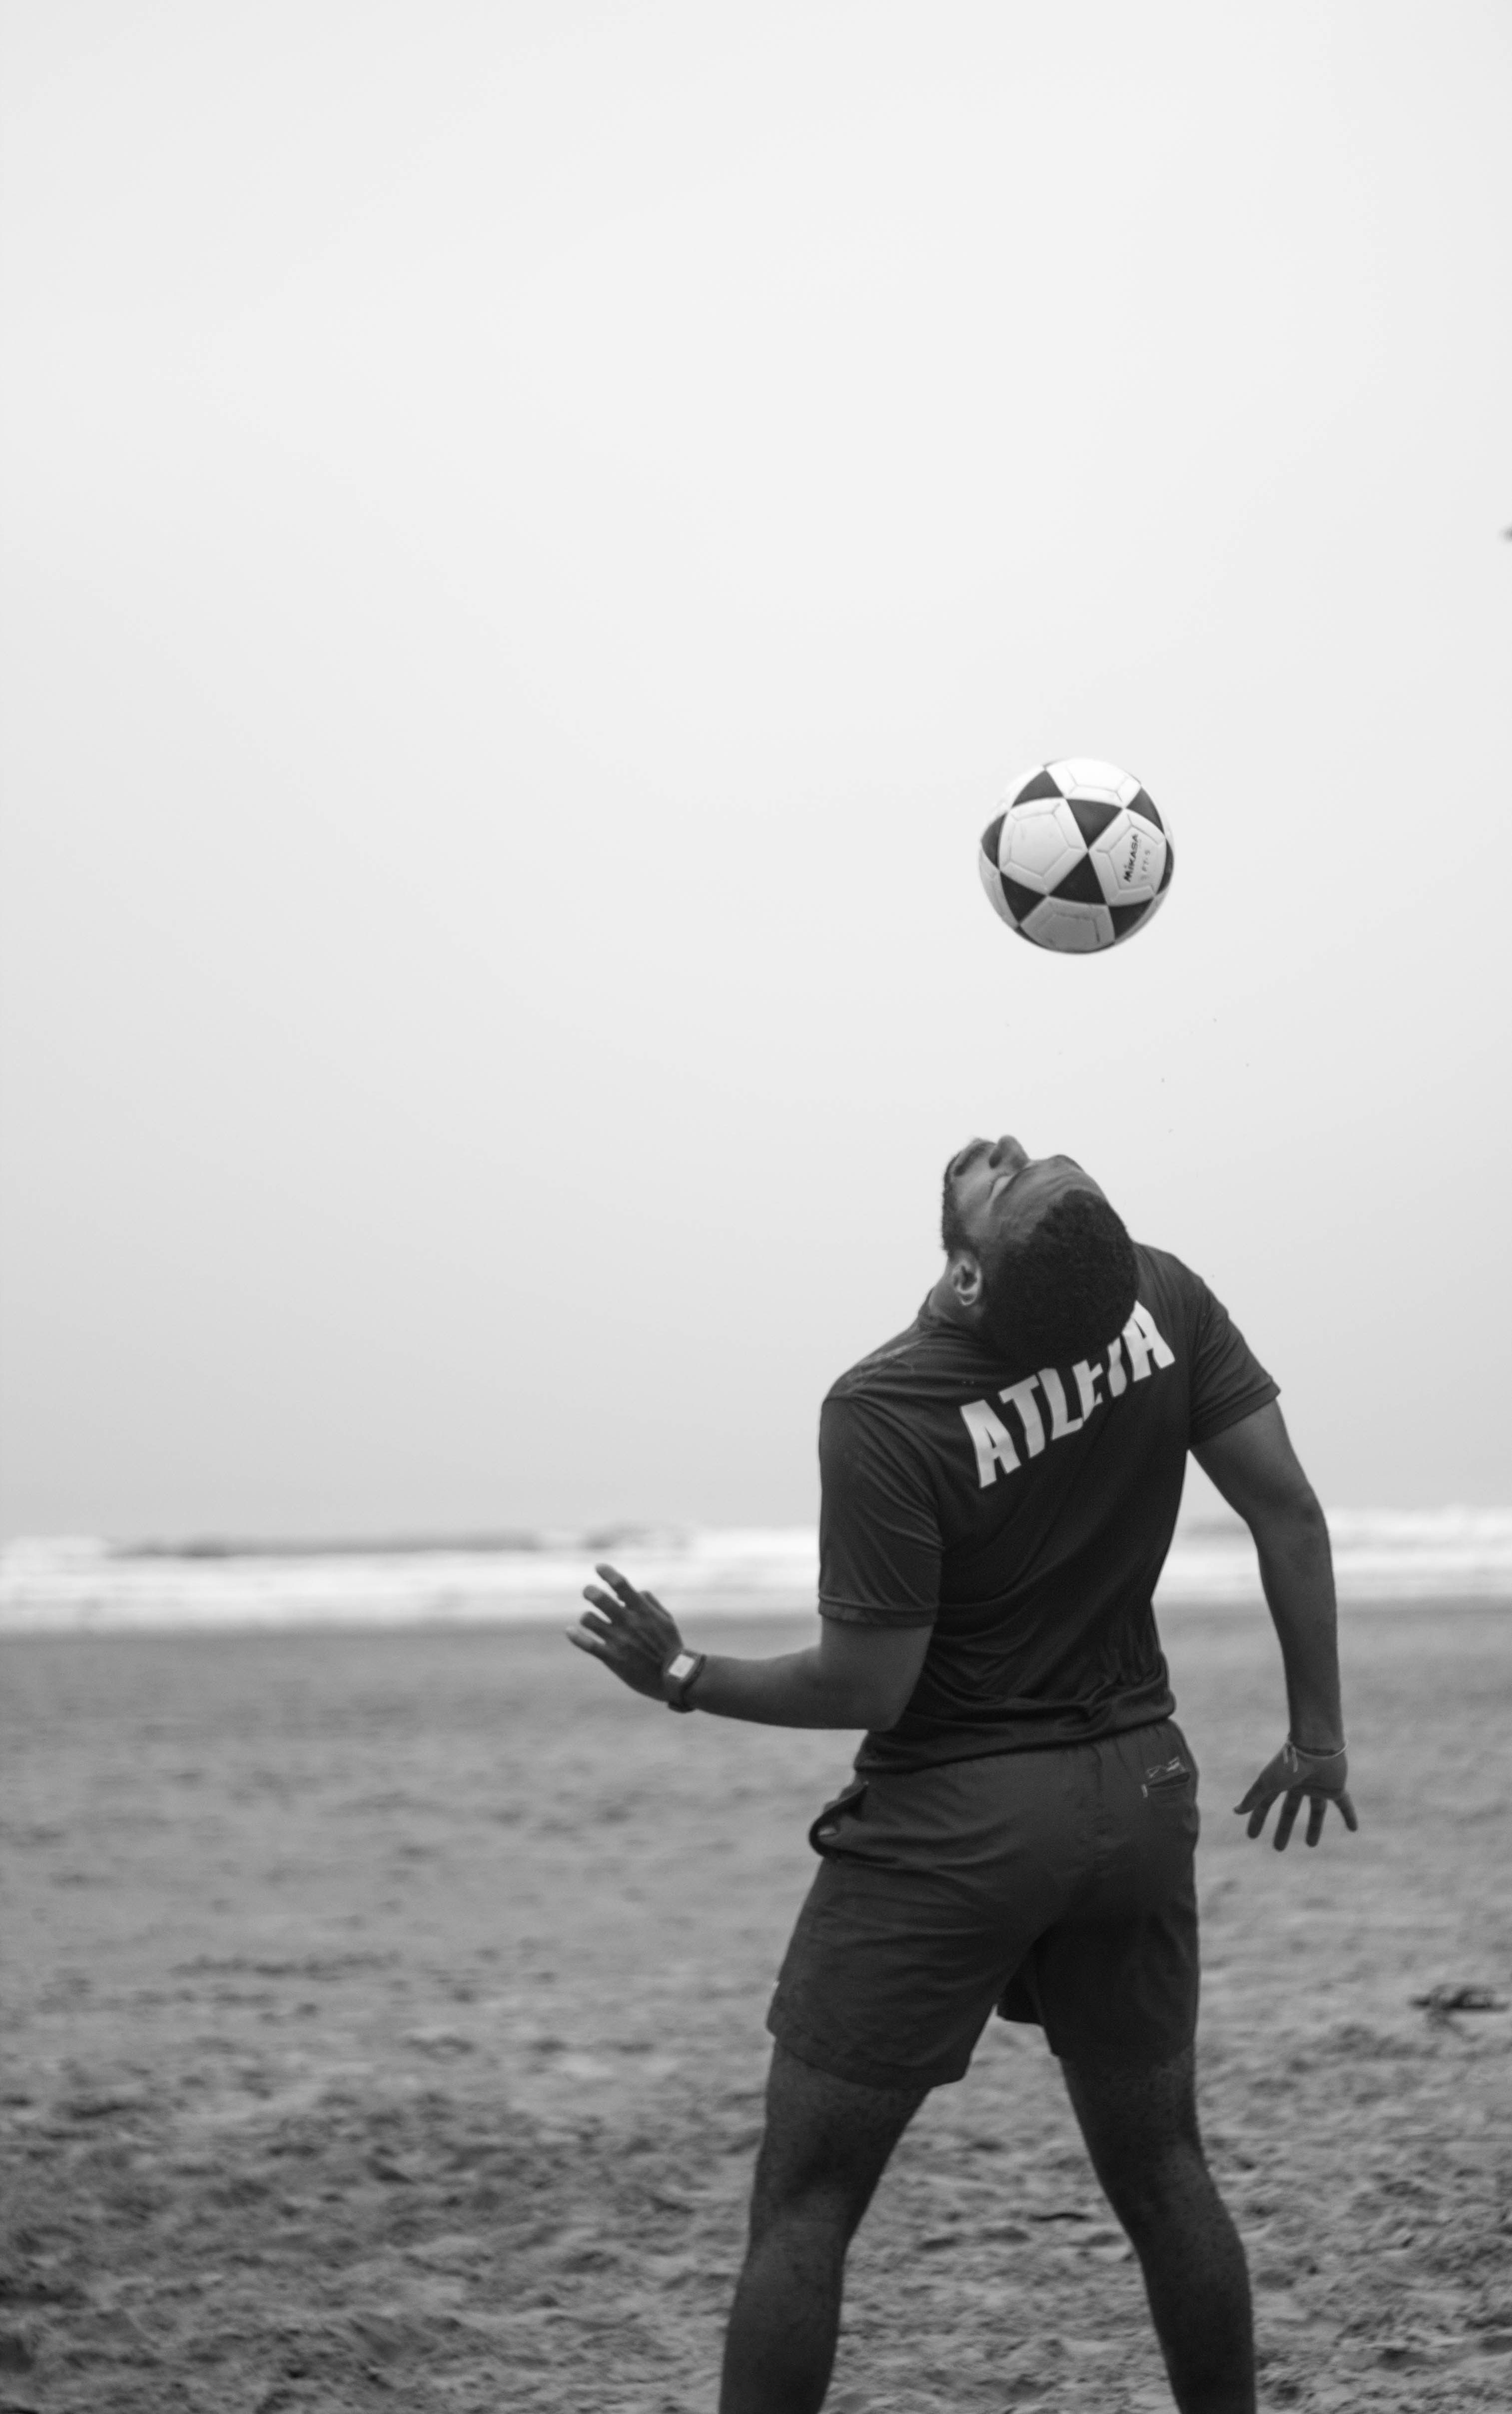
football, standing, Freestyle football, ball, photography, pallone, beach, team sport, beach soccer, soccer, soccer ball, sea, ocean, ball game, monochrome, happy, volleyball, style, sports equipment